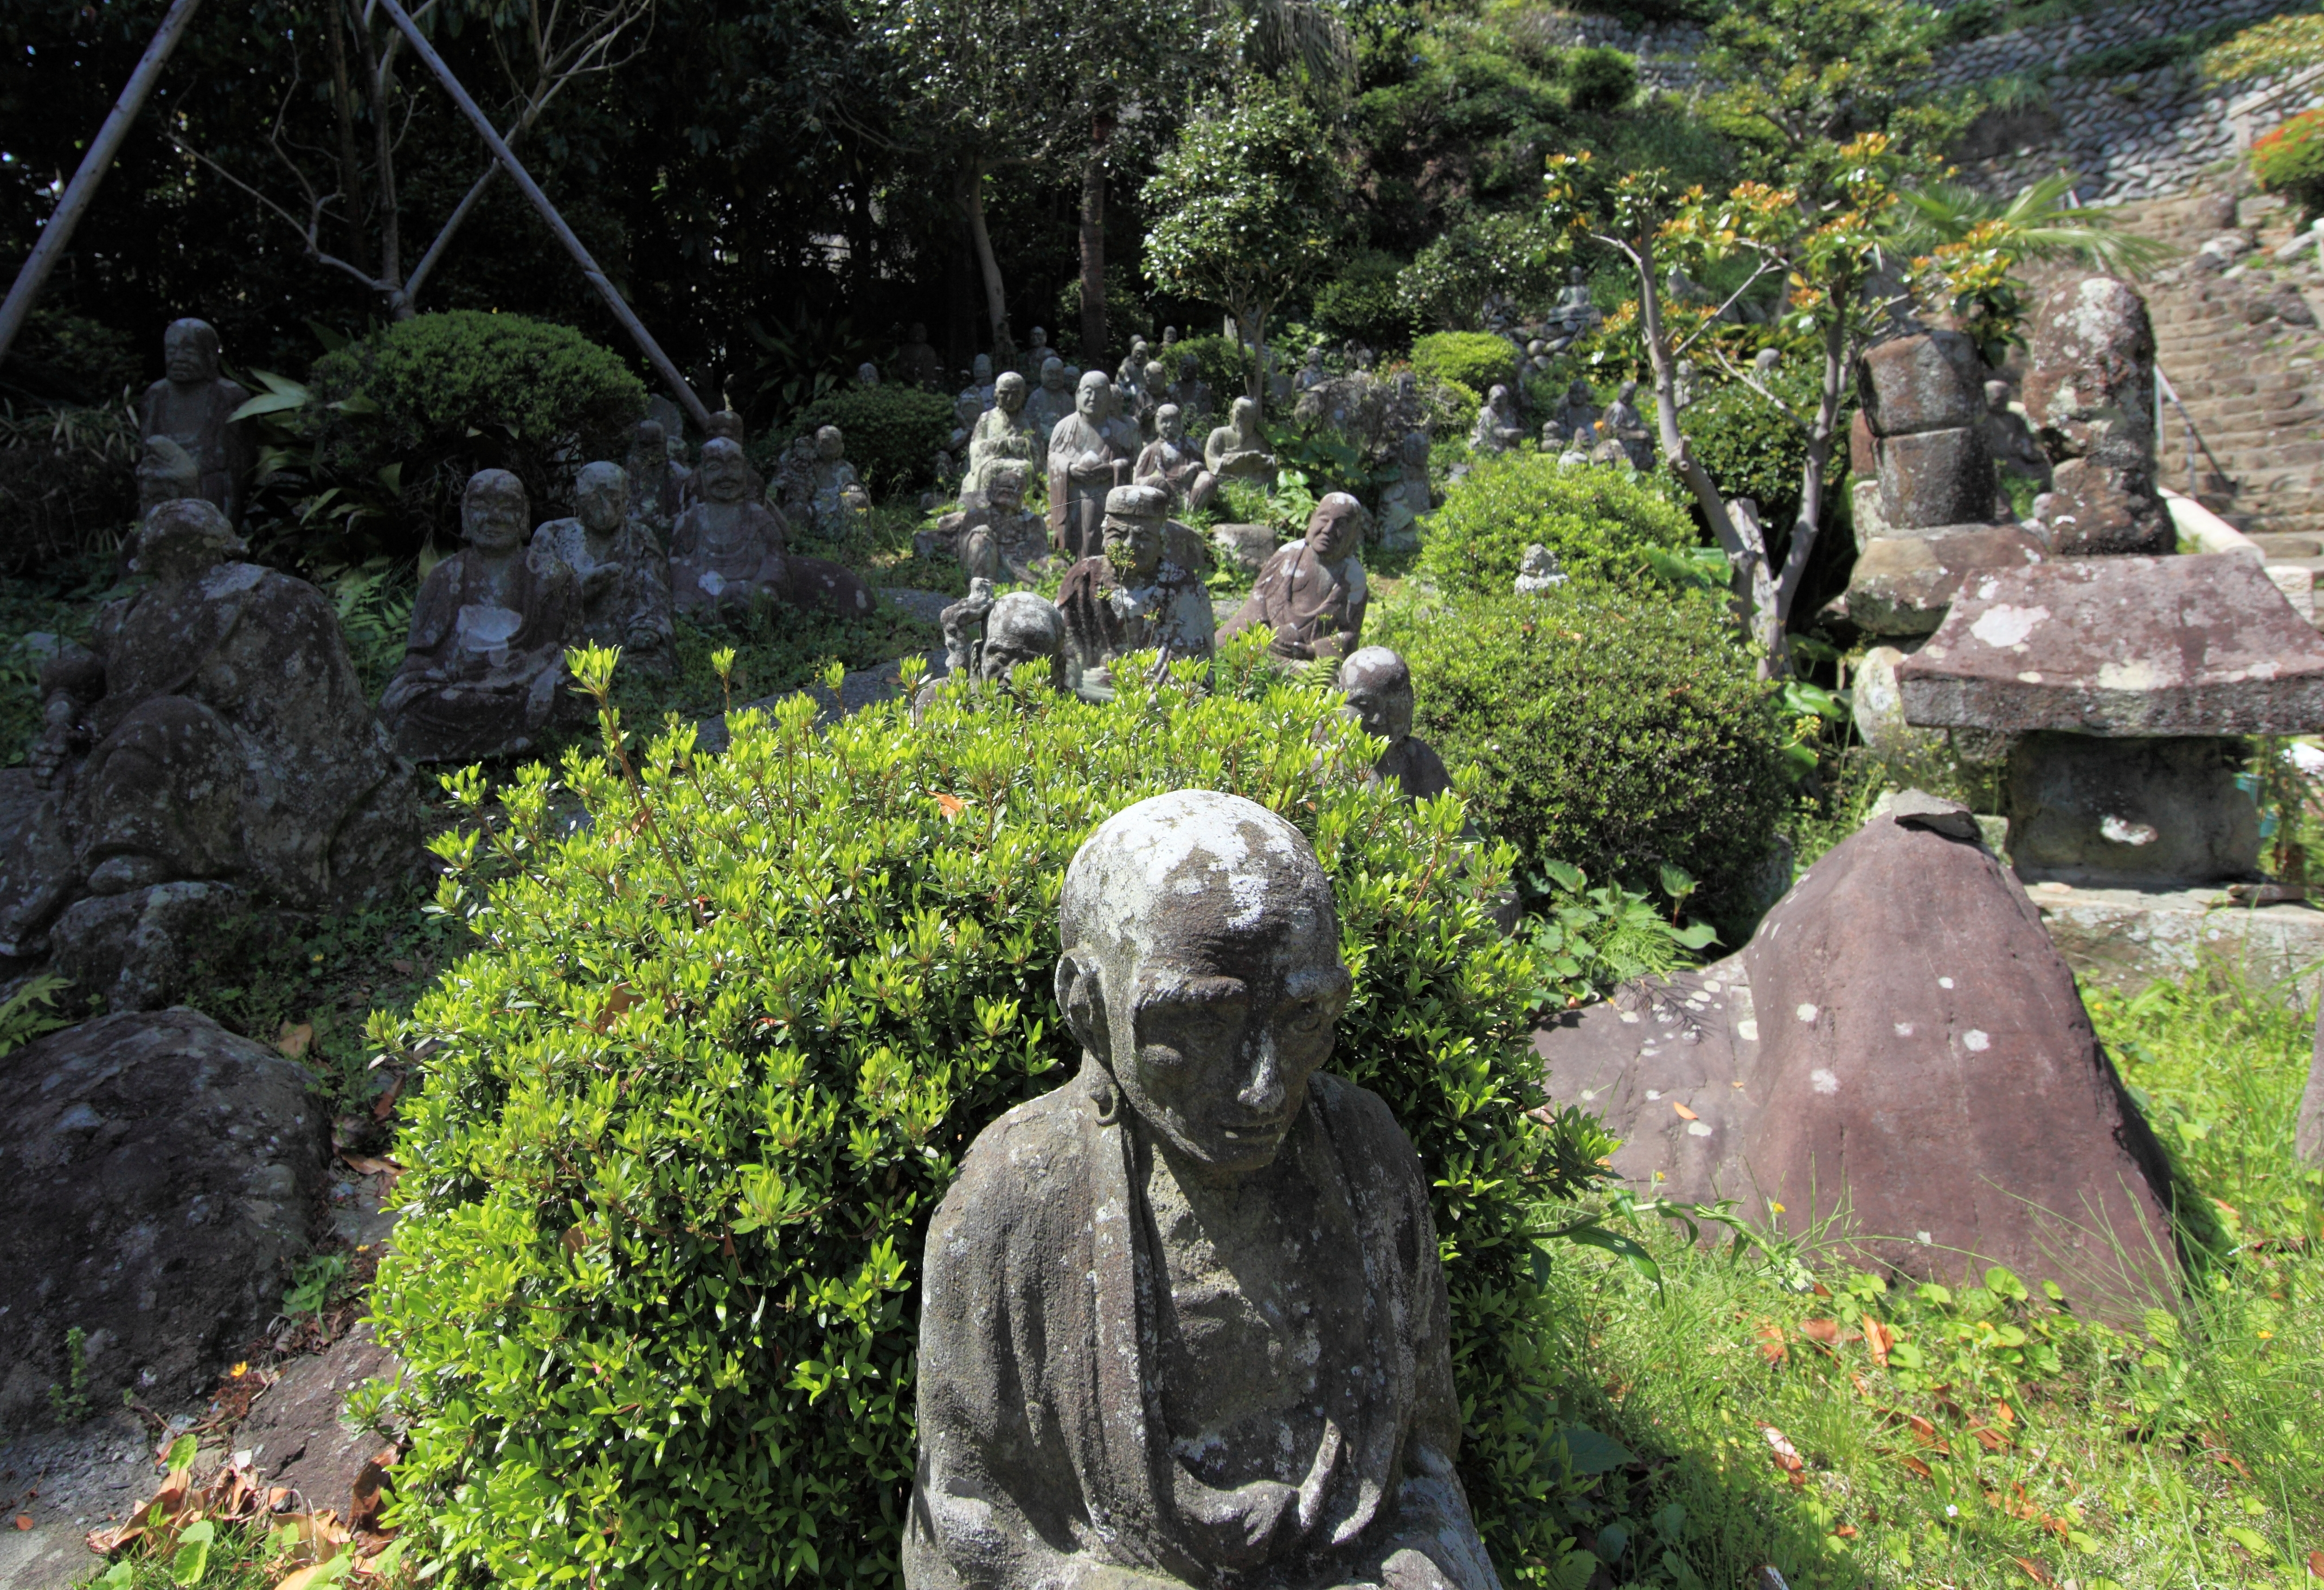
rock, monument, statue, high, jungle, garden, grave, temple, 5d, hires, markii, hi, res, resolution, shizuoka, shimizu, seikenji, arhats